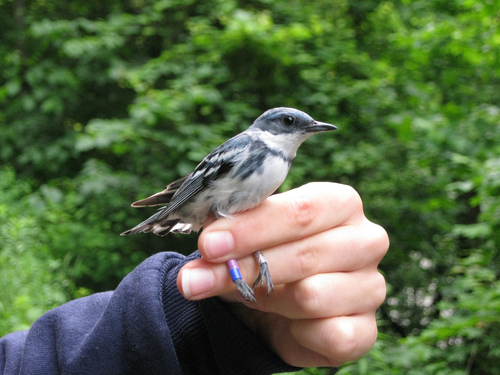
a bird with a pointed bill, white throat, and white wingbars.
a colorful blue and white bird with a thin, blue band around its neck.
a small bird with a white head, cheek, and face, white belly, and black, grey and white feathers covering the rest of its body
this colorful bird has a white throat, belly & body, one white wingbar and a gray crown.
a small bird with black and white feathers and a black beak.
a small bird, with a white belly and throat, dark grey crown and wings, and 2 white wingbars.
this bird is white and black in color, with a very sharp beak.
this small bird has a medium-length, sharp bill, a white throat and belly, black wings with white wingbars, and a short tail.
a small bird that is grey, black, and white nut has large eyes and tiny feet.
this bird has wings that are black and has a white belly
Species: Cerulean Warbler